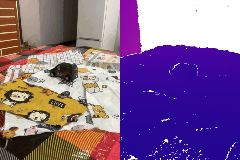
Label: car